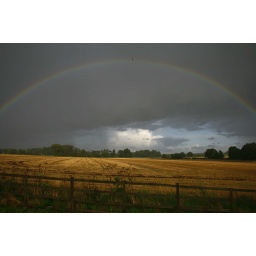
Rainbow over fields of gold. Blue skies in the distance and wooden fence in the foreground. Brighter times ahead :&amp;gt;)Explore 140